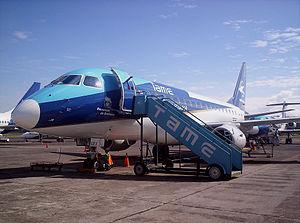
TAME Línea Aérea del Ecuador, est la compagnie aérienne nationale de l'Équateur. En 2006, elle assure des vols vers 14 destinations nationales et 4 internationales et transporte environ 3 000 passagers par jour. Le 19 mai 2020, le gouvernement équatorien annonce qu'elle va être mise en liquidation, mesure envisagée avant la crise liée au Covid-19, avec des pertes cumulées de plus de 400 millions de dollars sur cinq ans, mais précipitée par celle-ci.